Jeong Se-woon

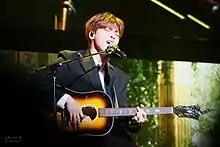
Jeong performing in 2017

Jeong debuted as a solo artist on August 31, with his first EP titled "Ever", which peaked at number two on the Gaon Album Chart after selling 23,438 copies within its first week. The EP contain six songs, including his original compositions "Miracle" and "Never Mind", as well as the title track "Just U", featuring rapper Sik-K. "Just U" peaked at number eight and had more than 59,790 digital downloads within the first week of sales.